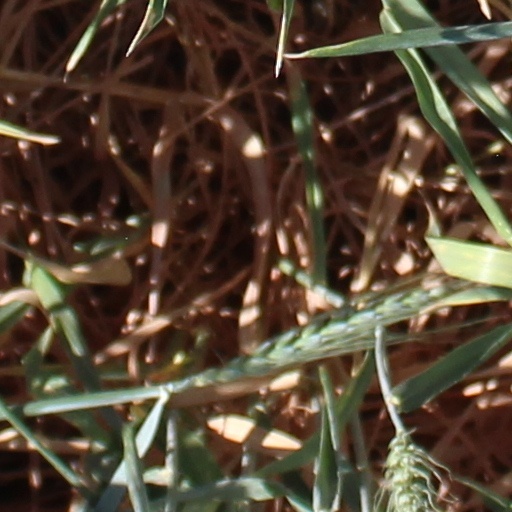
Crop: wheat